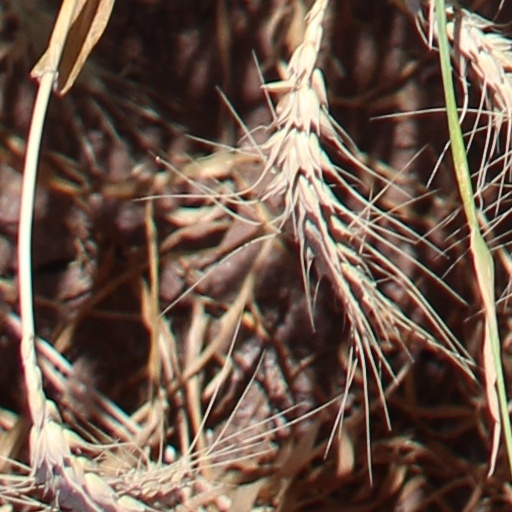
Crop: wheat